The Return of Doctor Mabuse

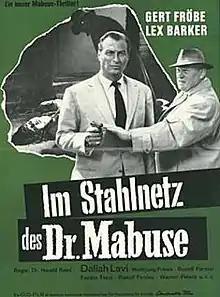
German film poster

The Return of Doctor Mabuse is a 1961 black-and-white crime film/thriller made in West Berlin. It was a West German/French/Italian international co-production directed by Harald Reinl that was the second of the 1960s CCC Films Dr. Mabuse film series, being the sequel to Fritz Lang's "The Thousand Eyes of Dr. Mabuse" (1960). It starred Gert Fröbe, Daliah Lavi and in his first German film, Lex Barker. The film was co-written by Ladislas Fodor and, in his first screenplay, Marc Behm. They created a science fictional plot that would be followed in the other films in the series.